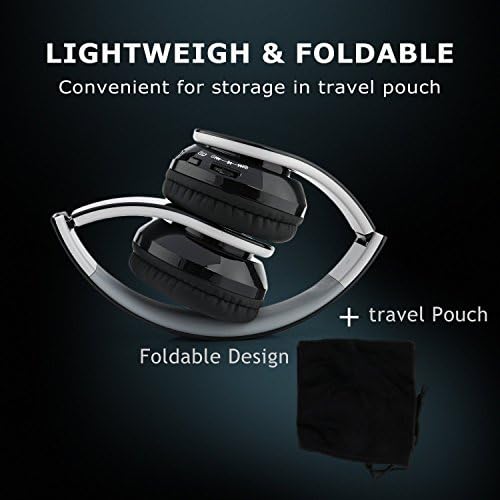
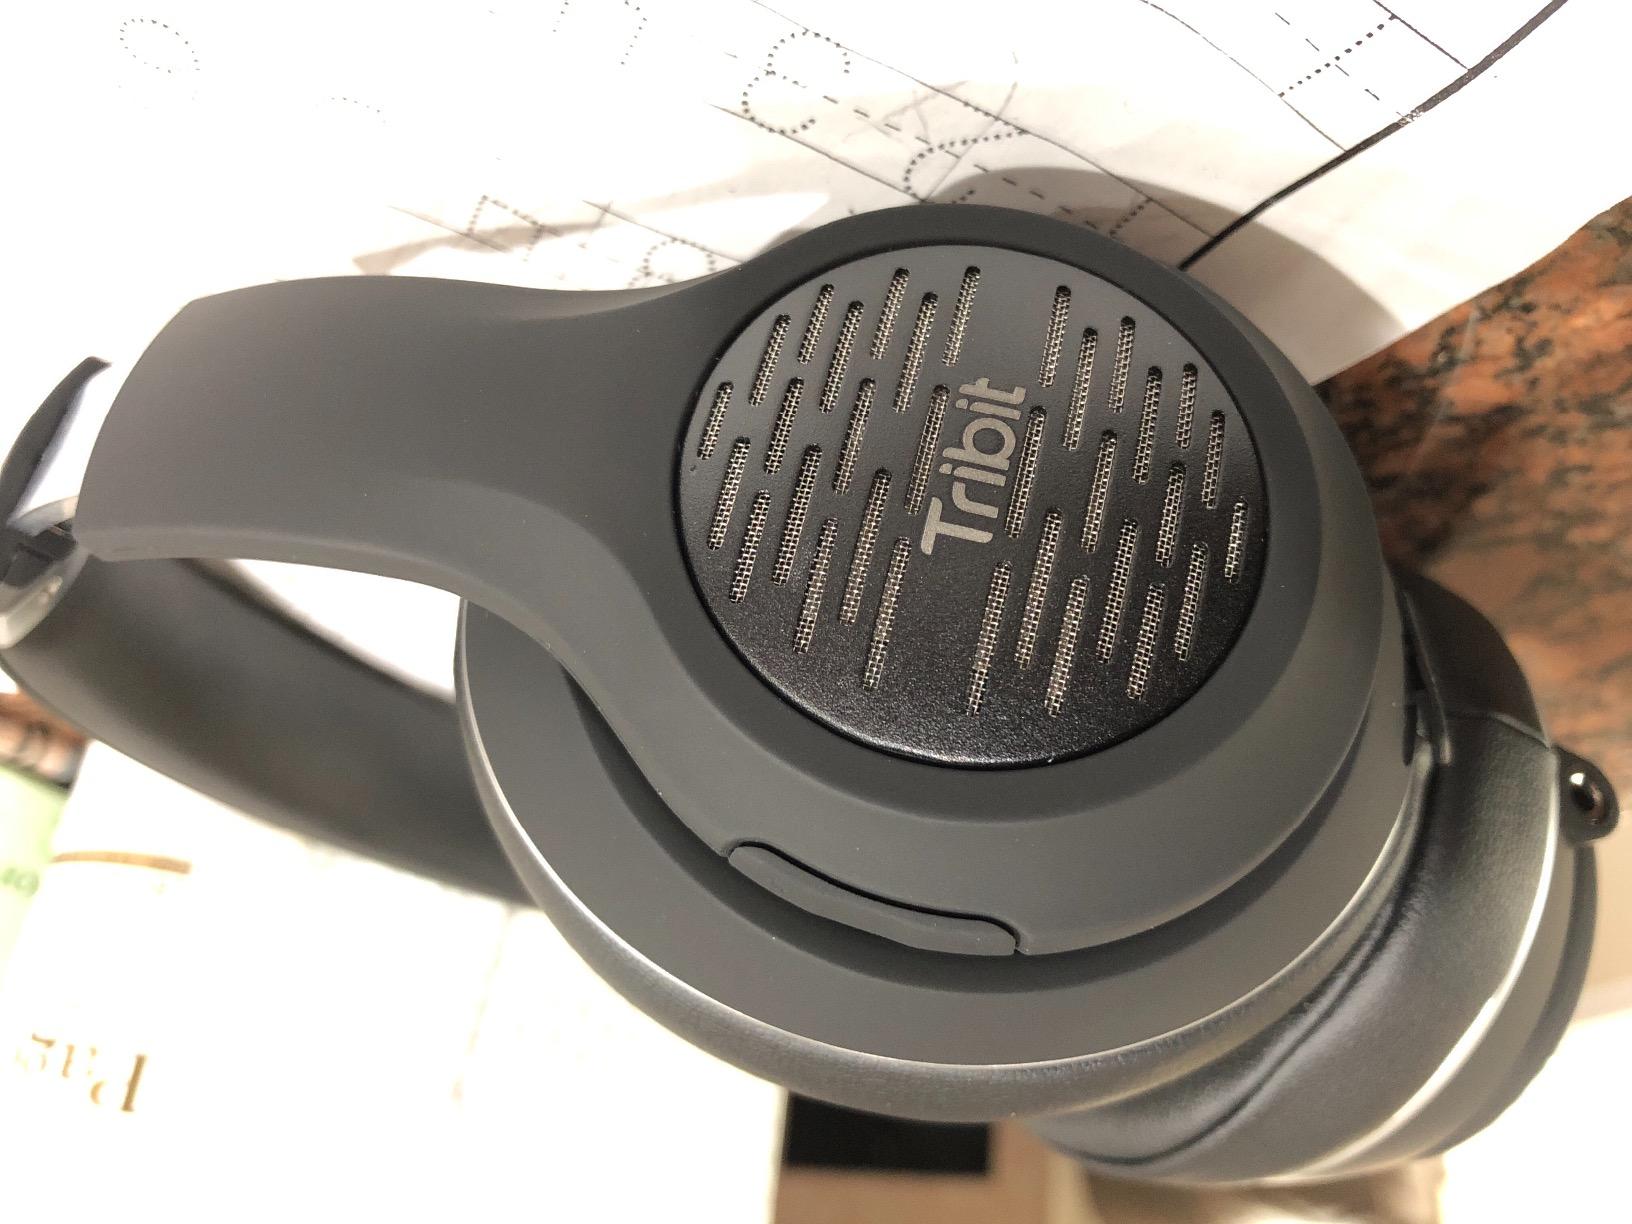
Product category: headphones
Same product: no